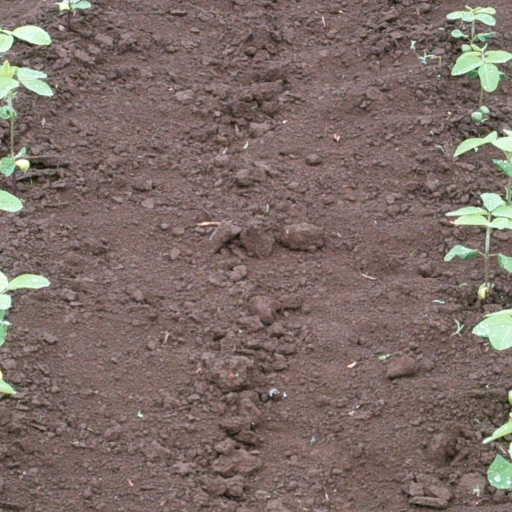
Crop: soybean